The Murder of General Gryaznov

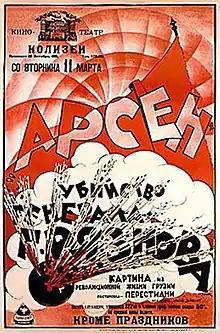

The Murder of General Gryaznov (Georgian:Arsena Jorjiashvili) is a 1921 Soviet silent film directed by Ivane Perestiani. It is set during the 1905 uprising in Georgia.